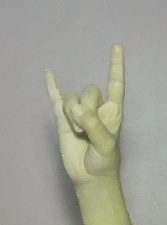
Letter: la